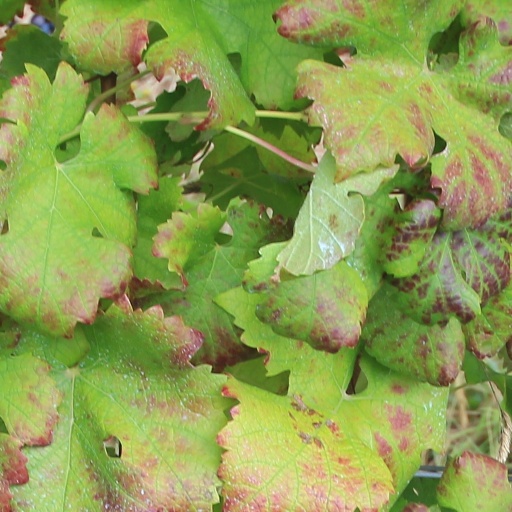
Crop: grape